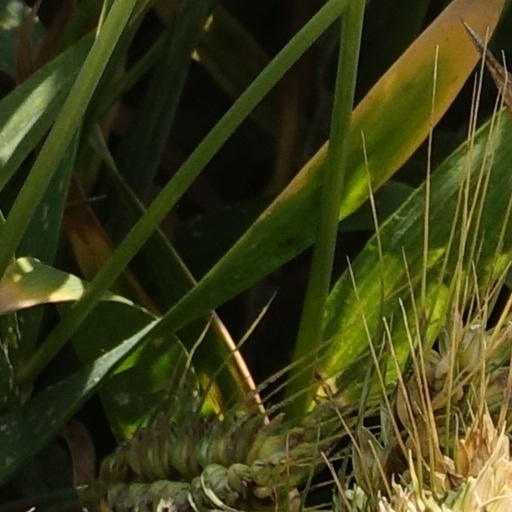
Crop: wheat